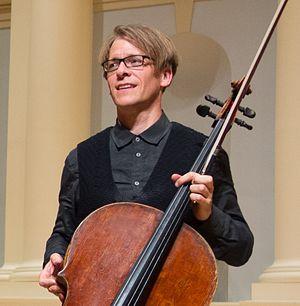
Alban Gerhardt est un violoncelliste allemand.